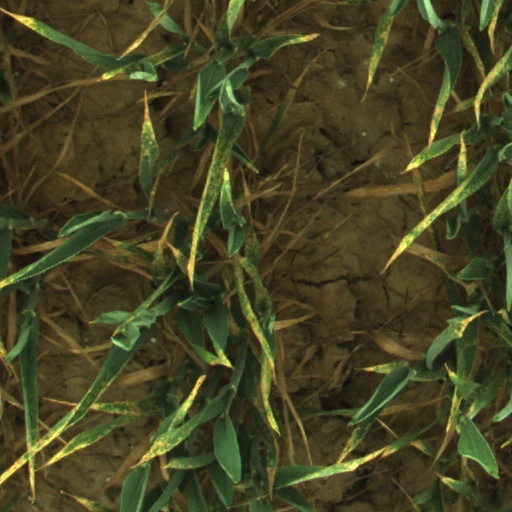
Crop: wheat